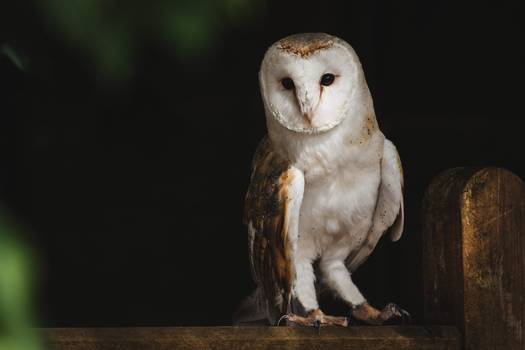
Label: No Watermark